Sahasralinga

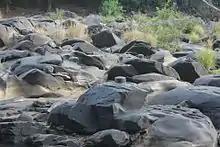
Sahasra means 1000 in Sanskrit

Sahasraliṅga (sanskrit: सहस्रलिङ्ग) is a pilgrimage place, located around 14 km from the Sirsi Taluk in the district of Uttara Kannada of Karnataka state in India. It is in the river "Shalmala" and is famous for being the location where around a thousand lingas are carved on rocks in the river and on its banks.